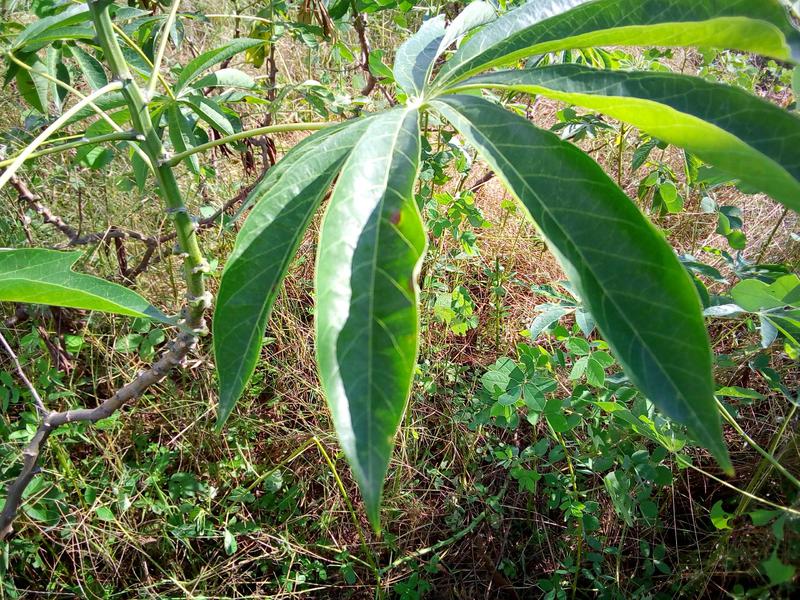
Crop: cassava
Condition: brown_streak_disease